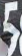
Number: 5